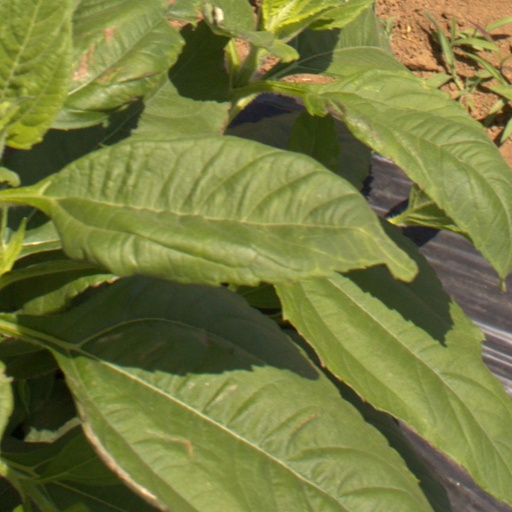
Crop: Jerusalem artichoke